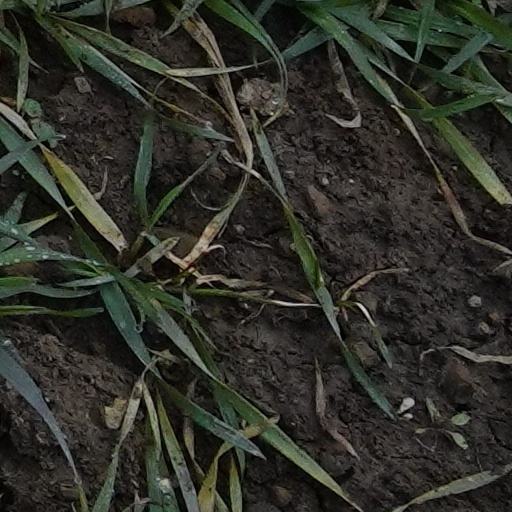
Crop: wheat